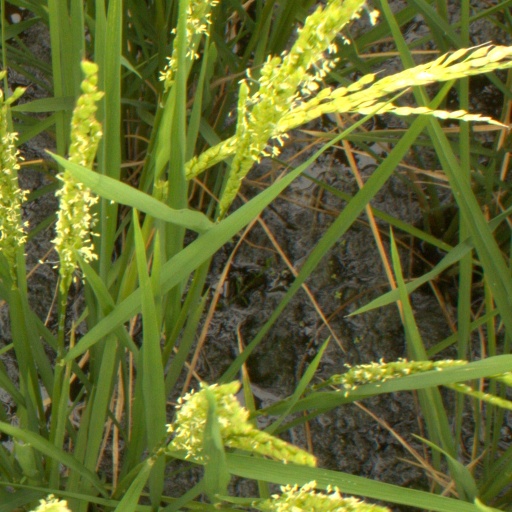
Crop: rice